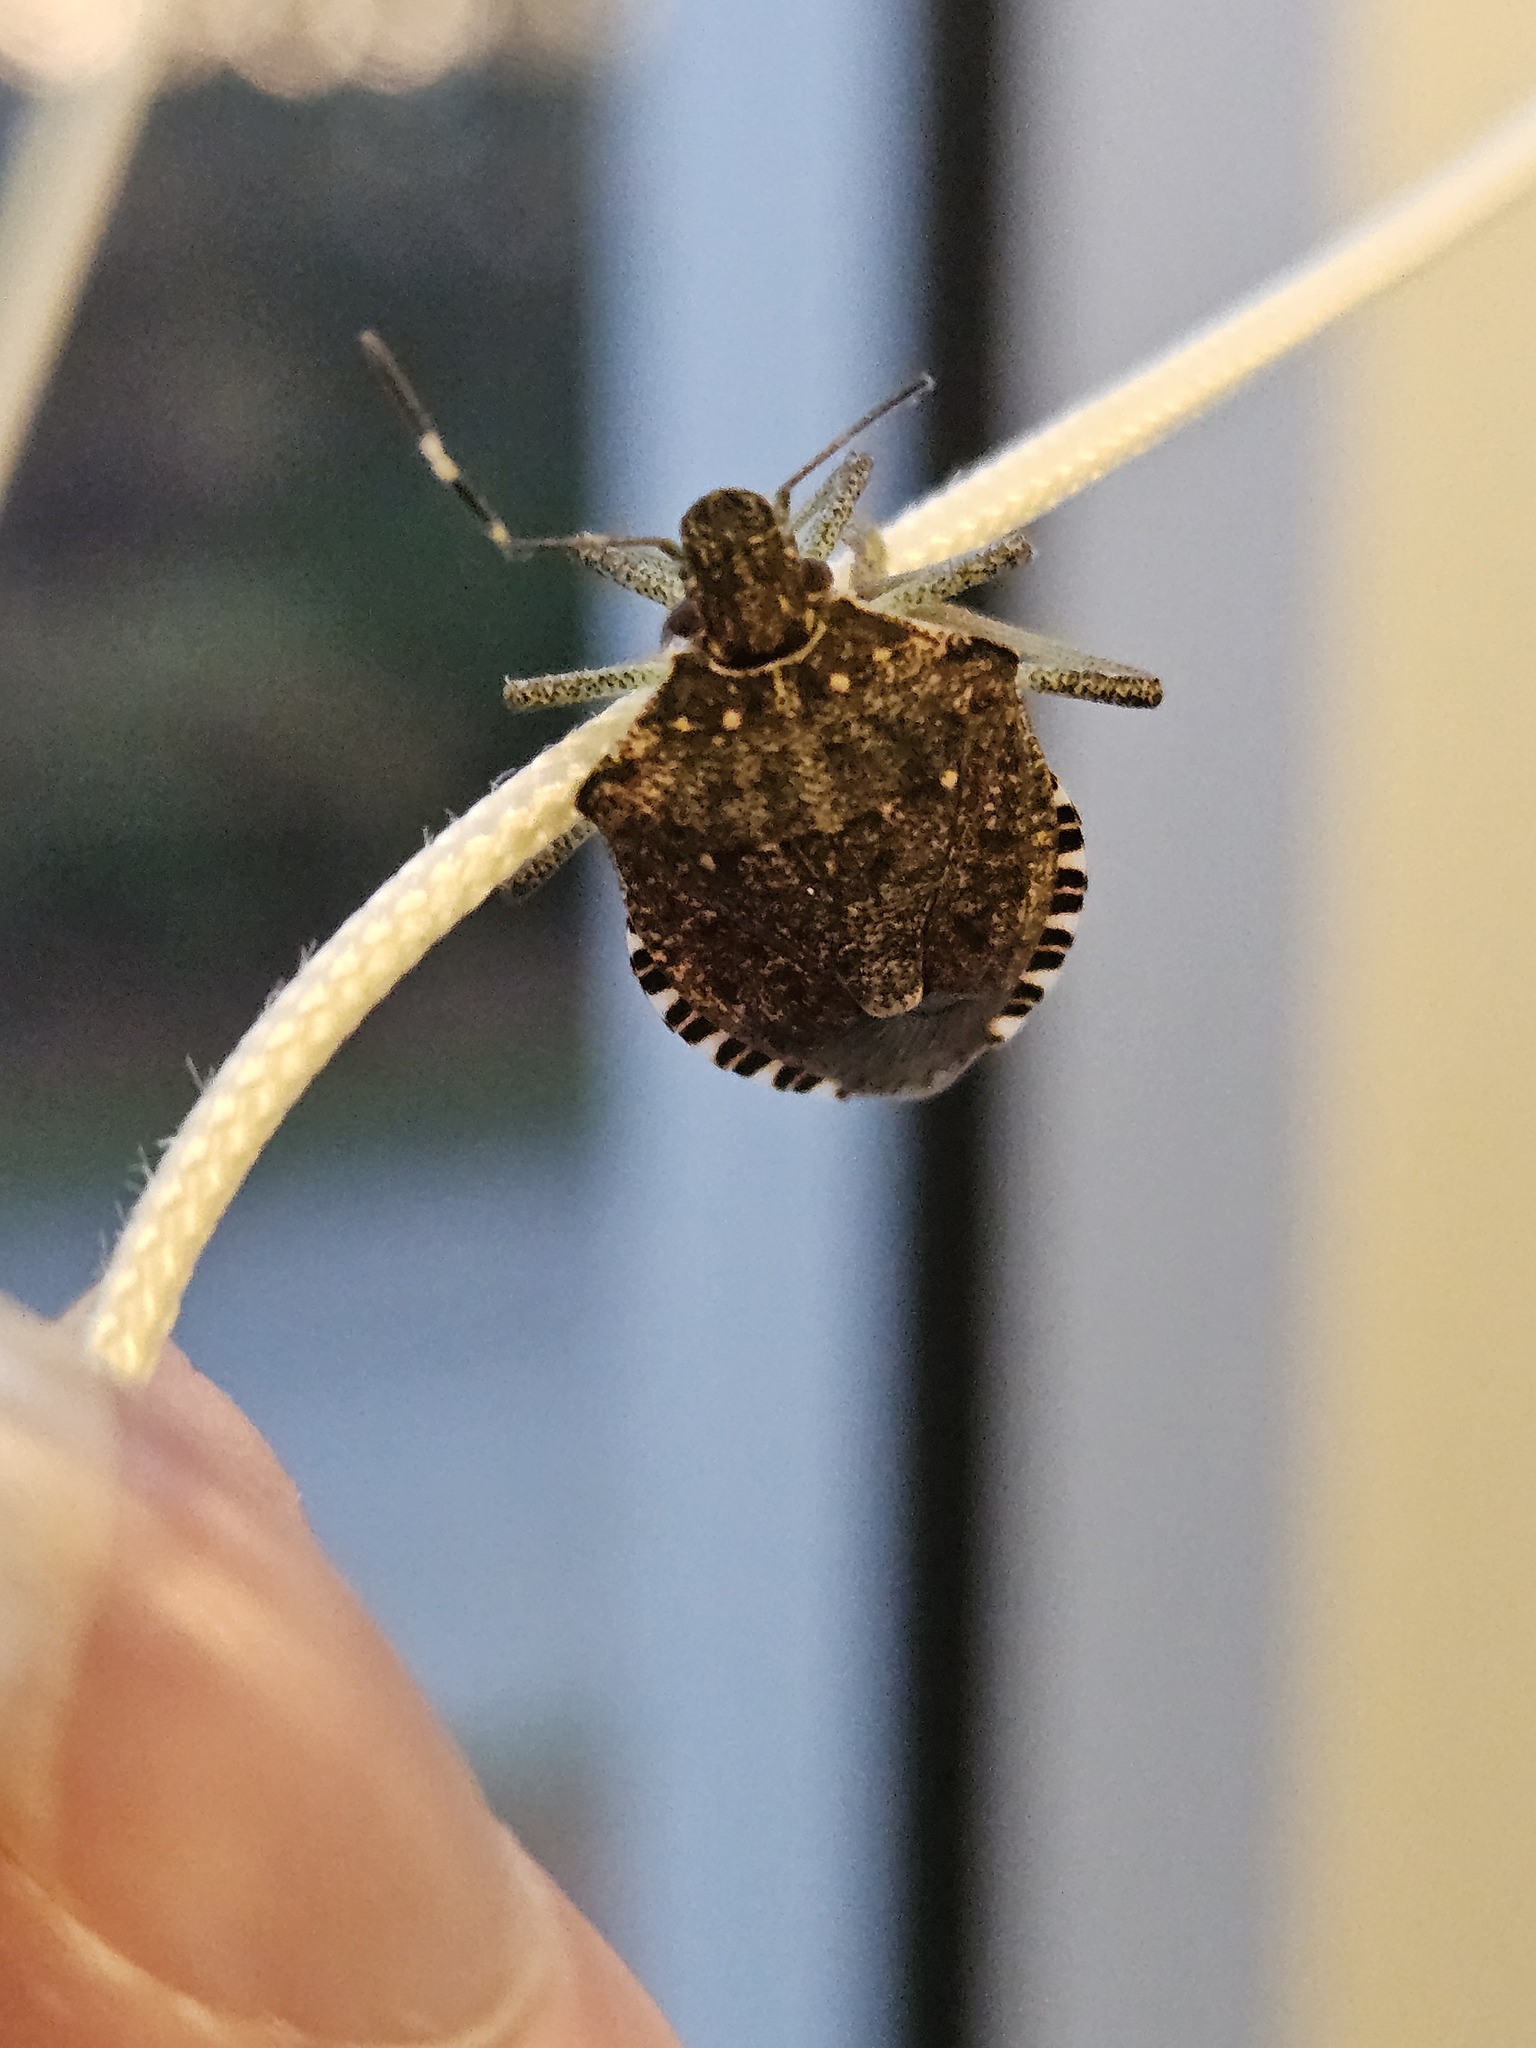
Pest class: stink_bug